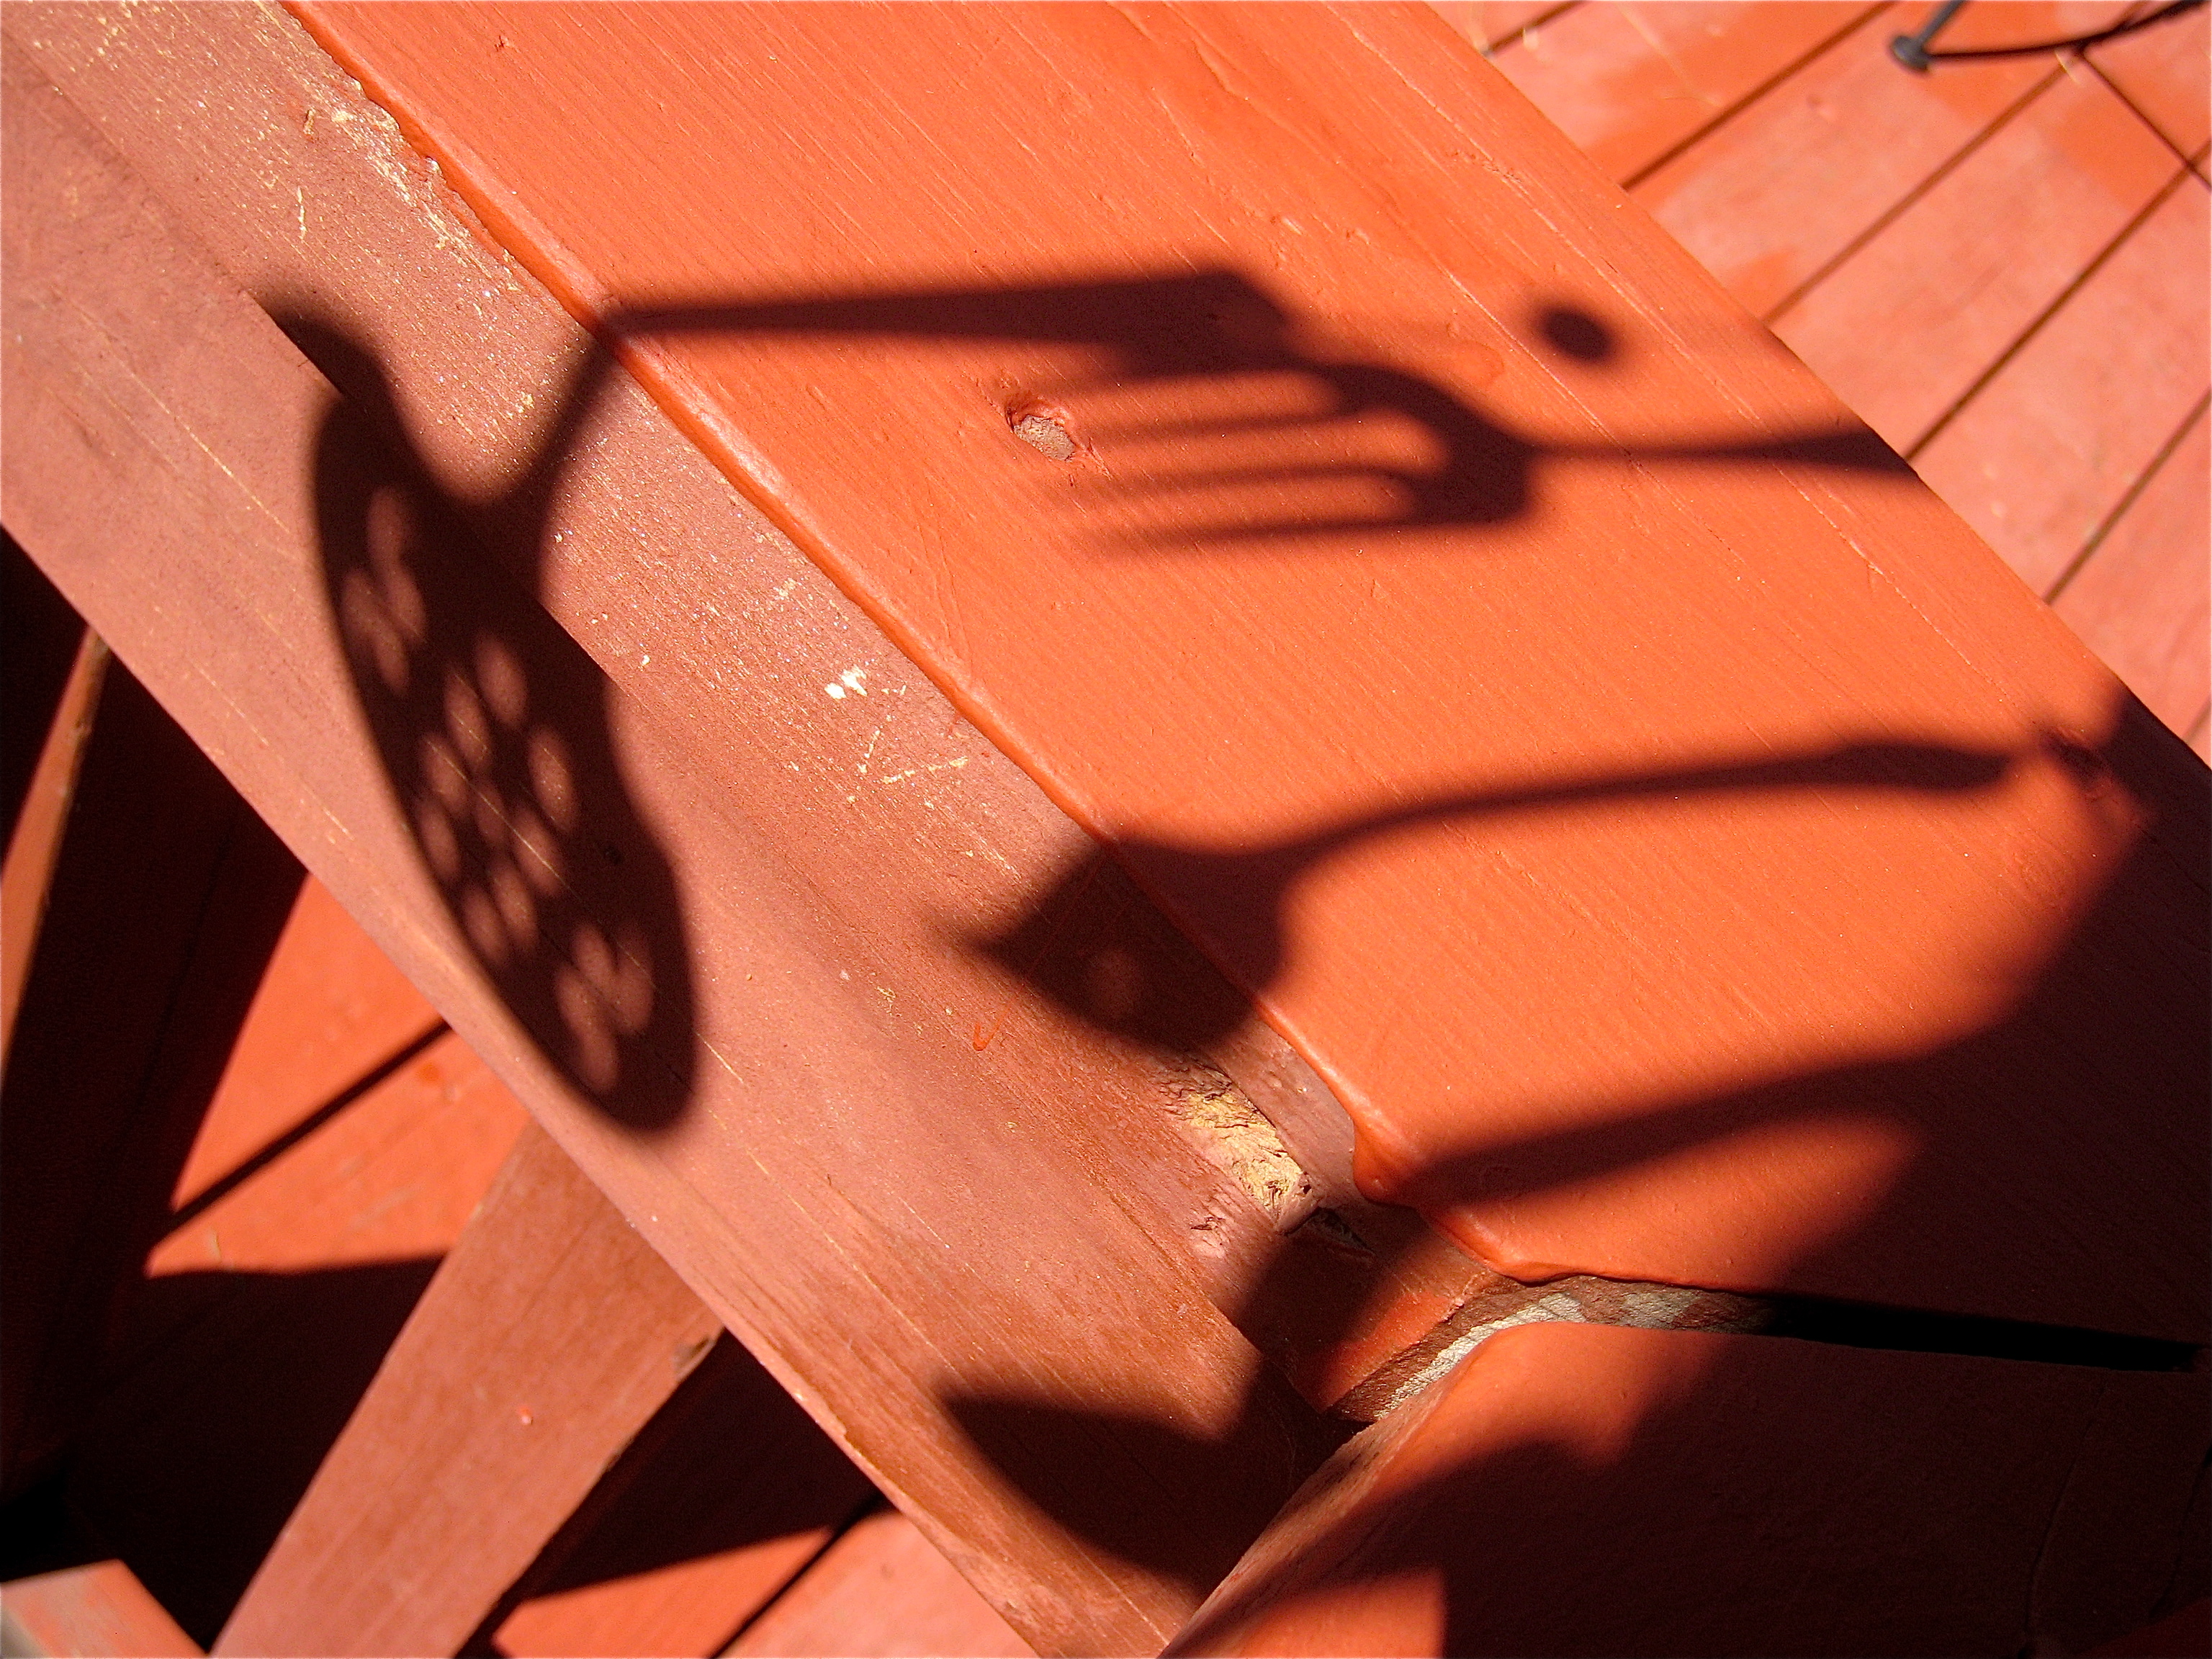
hand, wood, red, color, close up, macro photography